Kuppenheimer

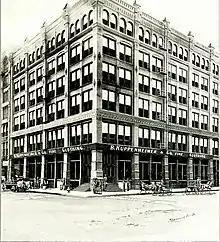
Kuppenheimer store in Chicago in 1900

In 1876, the business was dissolved and Kuppenheimer formed B. Kuppenheimer & Co. The new company was composed of him, his son Jonas Kuppenheimer, and Samuel Nathan. The remaining members of the Kohn, Claybugh & Einstein reorganized as Einstein, Longini & Co. B. Kuppenheimer & Co. started in business on Wabash Avenue and stayed there until 1880.